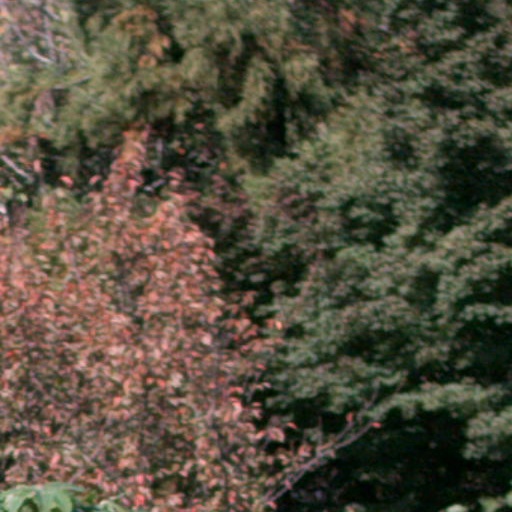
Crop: cassava